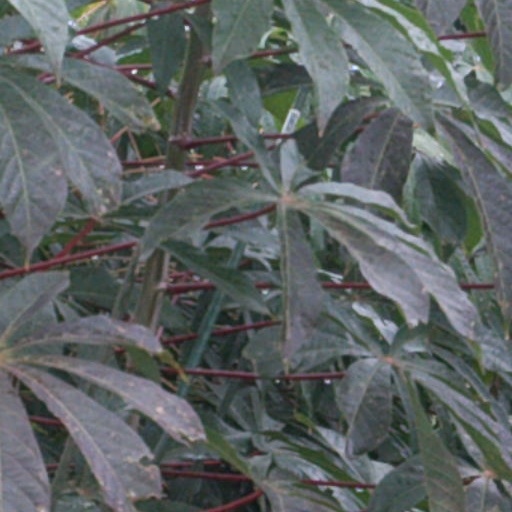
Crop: cassava